Nelson Mandela

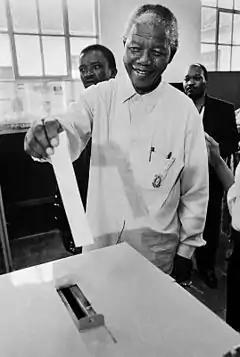
Mandela casting his vote in the 1994 election

Mandela proceeded on an African tour, meeting supporters and politicians in Zambia, Zimbabwe, Namibia, Libya and Algeria, and continuing to Sweden, where he was reunited with Tambo, and London, where he appeared at the concert at Wembley Stadium. Encouraging foreign countries to support sanctions against the apartheid government, he met President François Mitterrand in France, Pope John Paul II in the Vatican, and Thatcher in the United Kingdom. In the United States, he met President George H. W. Bush, addressed both Houses of Congress and visited eight cities, being particularly popular among the African American community. In Cuba, he became friends with President Castro, whom he had long admired. He met President R. Venkataraman in India, President Suharto in Indonesia, Prime Minister Mahathir Mohamad in Malaysia, and Prime Minister Bob Hawke in Australia. He visited Japan, but not the Soviet Union, a longtime ANC supporter.